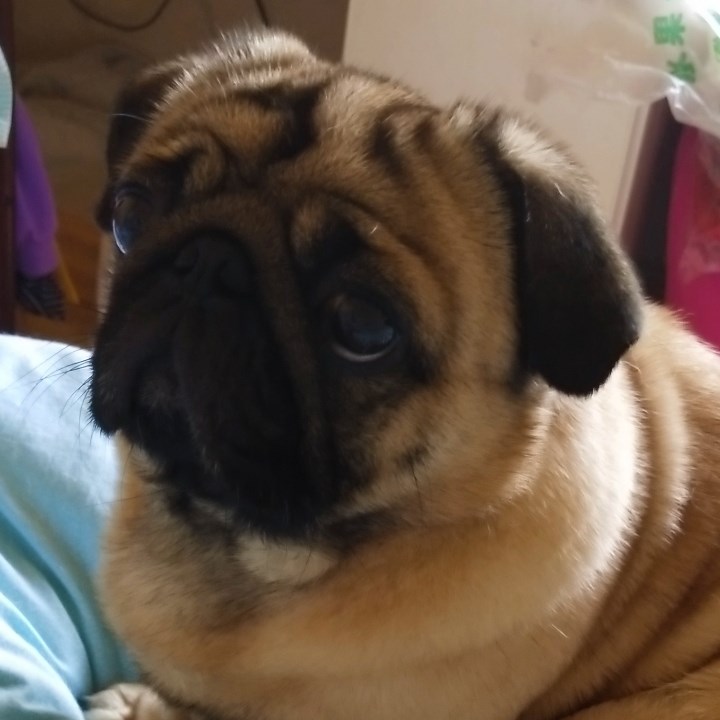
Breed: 798-n000130-pug